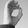
ASL letter: O